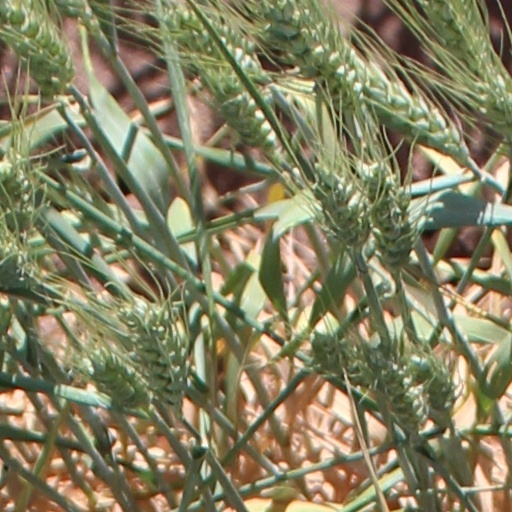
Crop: wheat